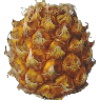
Label: Pineapple Mini 1